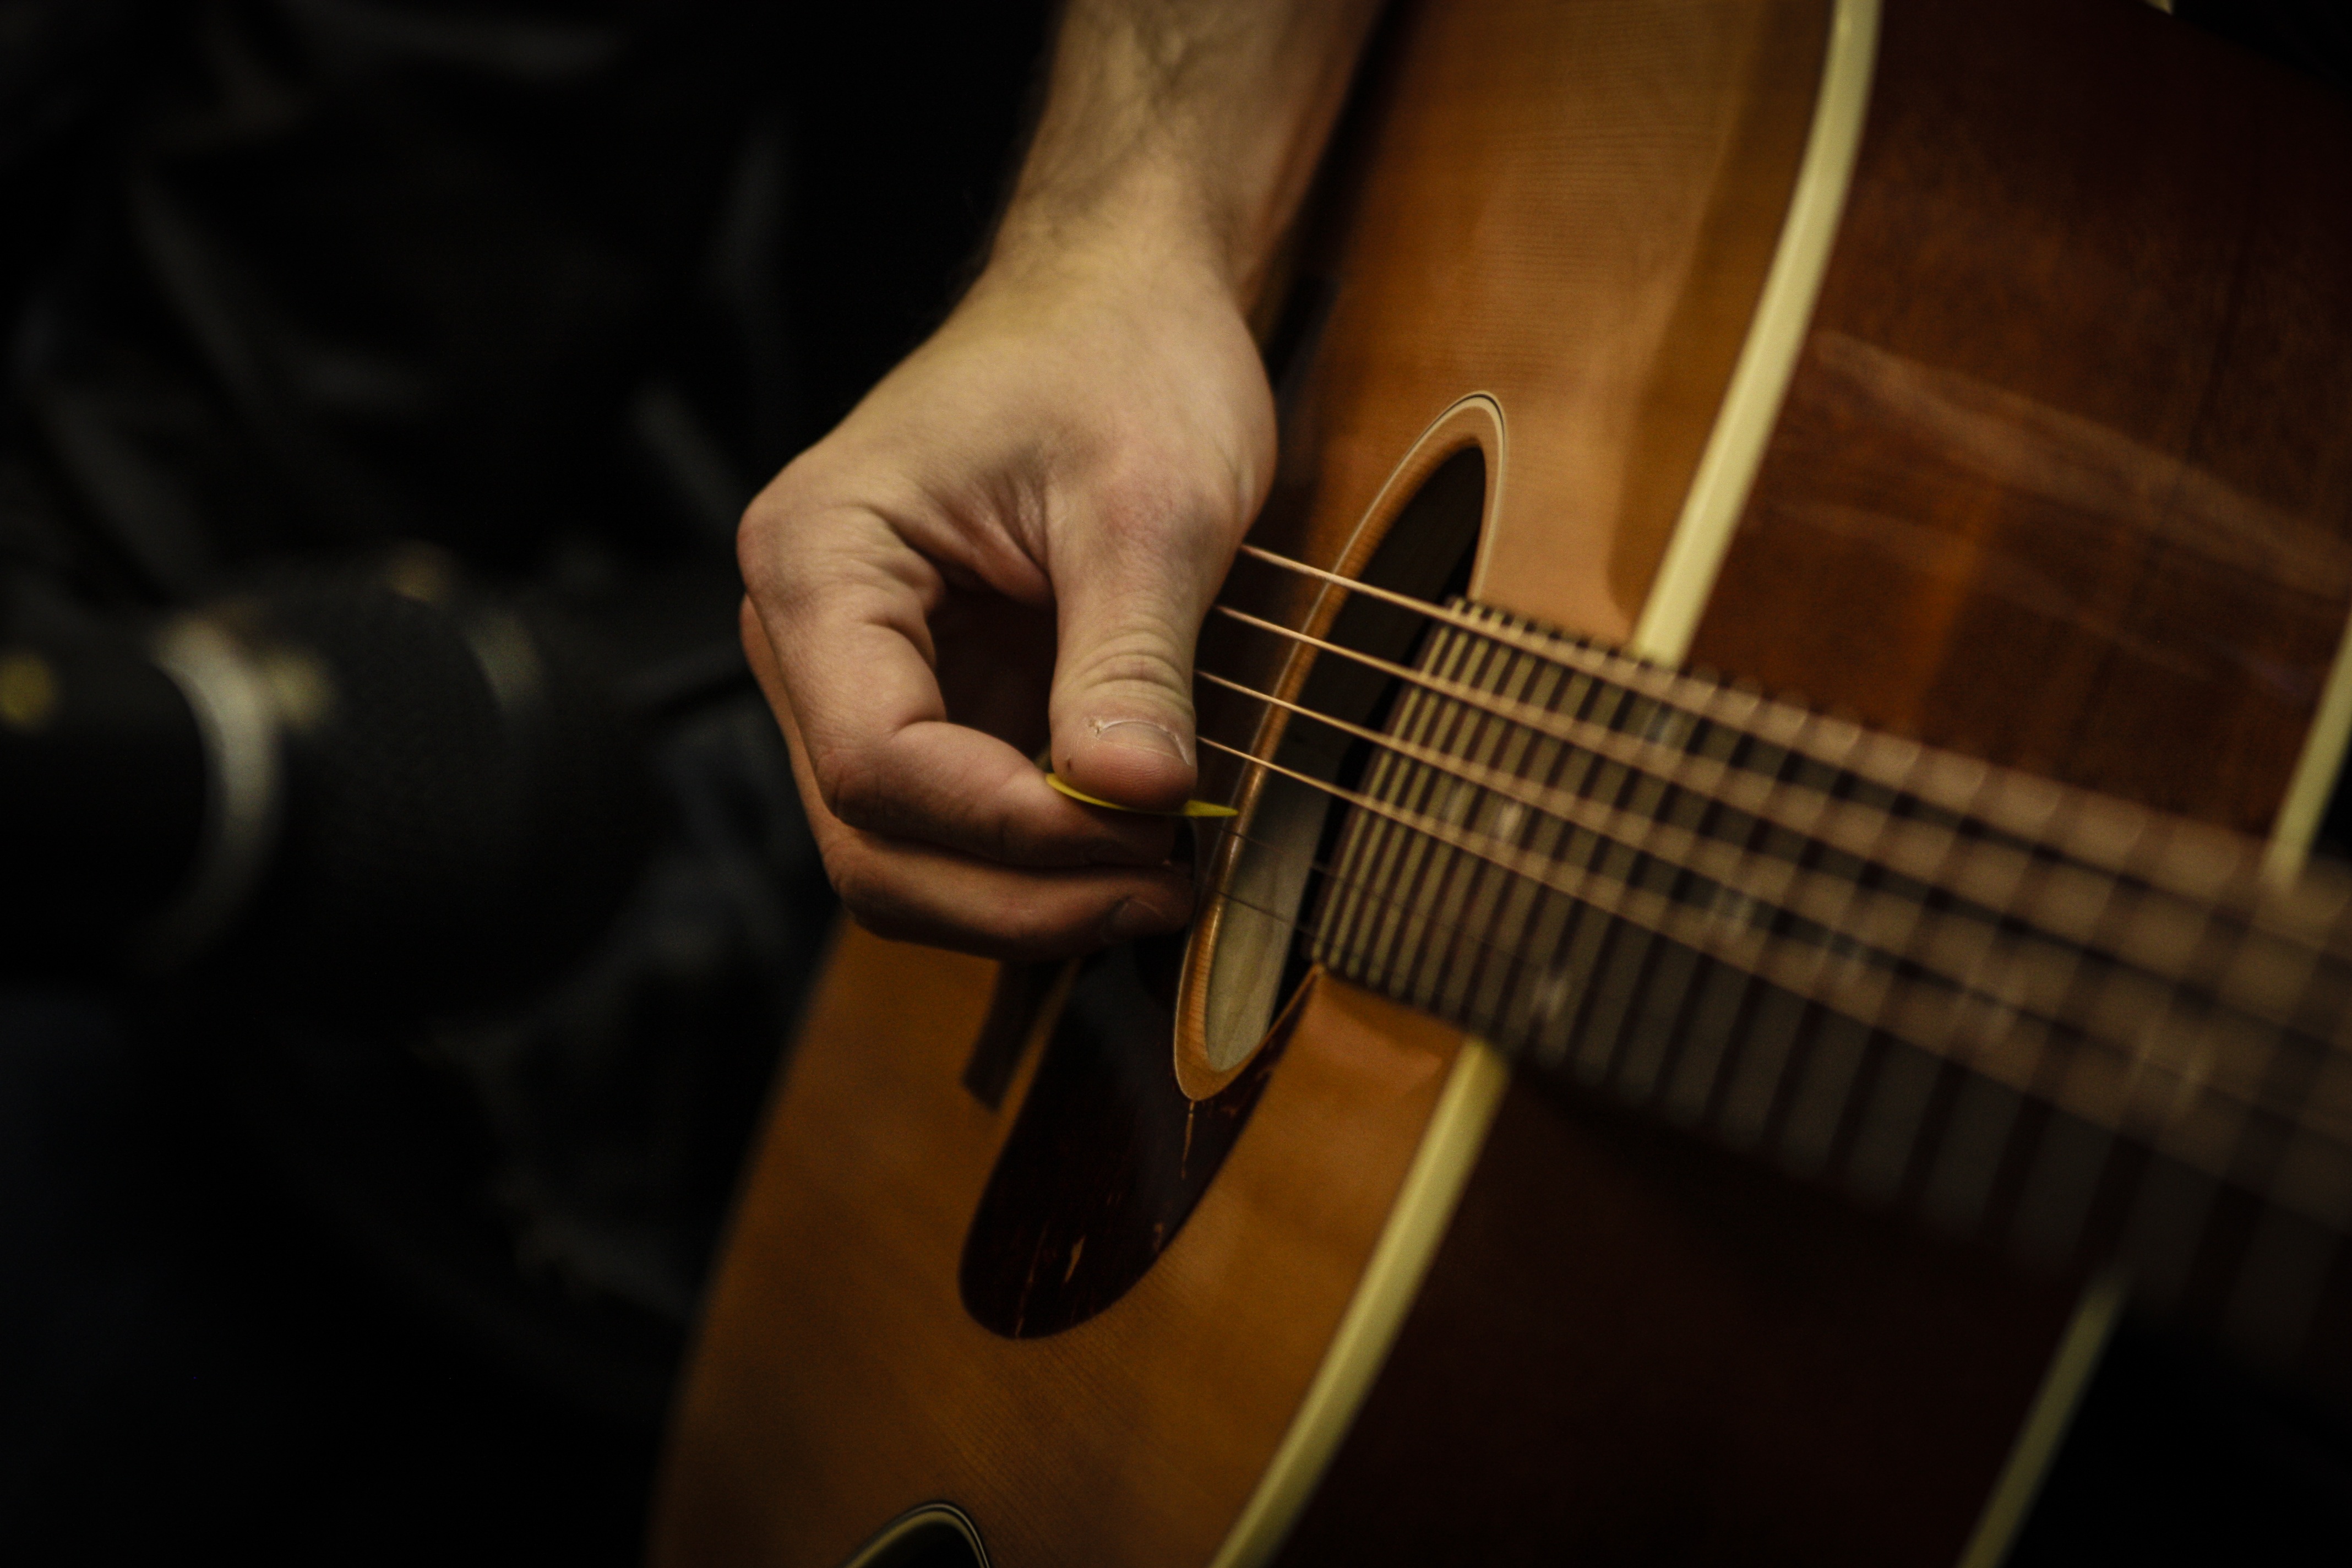
music, guitar, string, acoustic guitar, instrument, musician, player, guitar player, musical instrument, close up, bassist, guitarist, bass guitar, classical music, double bass, string instrument, bowed string instrument, plucked string instruments, slide guitar